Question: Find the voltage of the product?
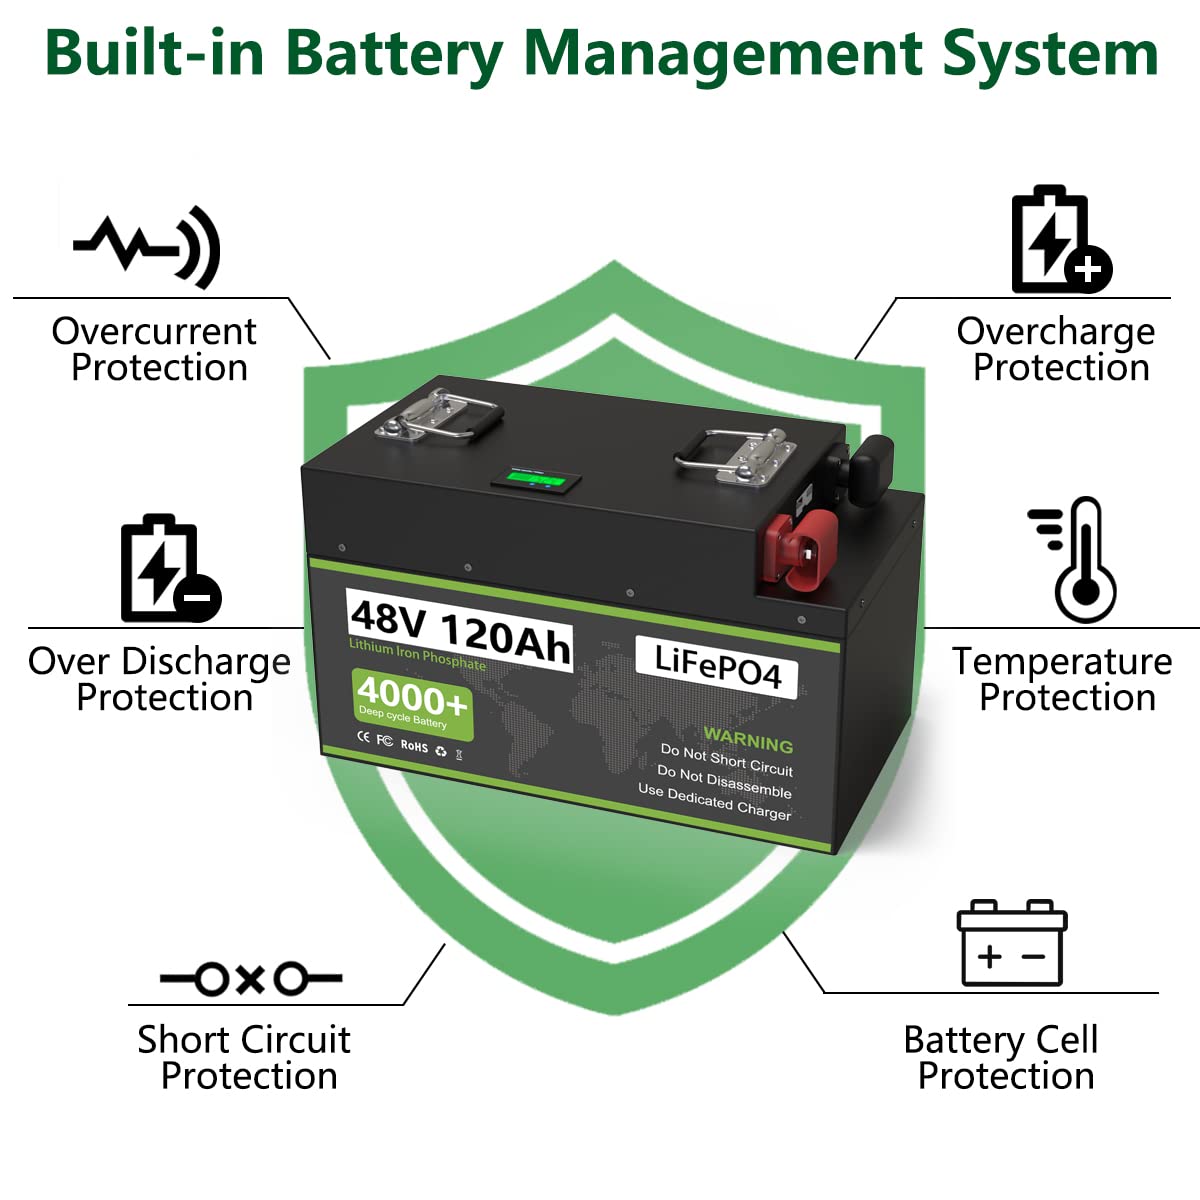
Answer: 48.0 volt